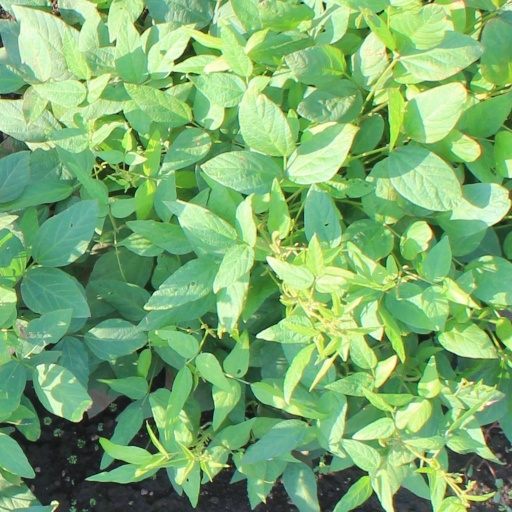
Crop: soybean